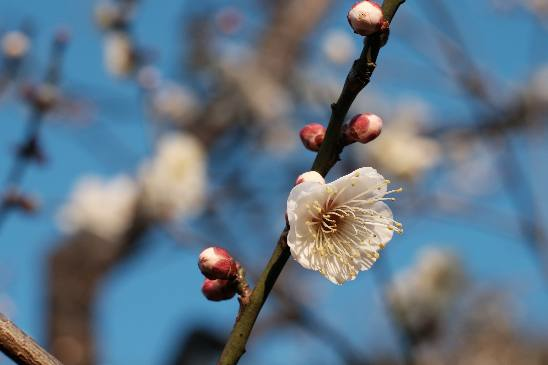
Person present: No